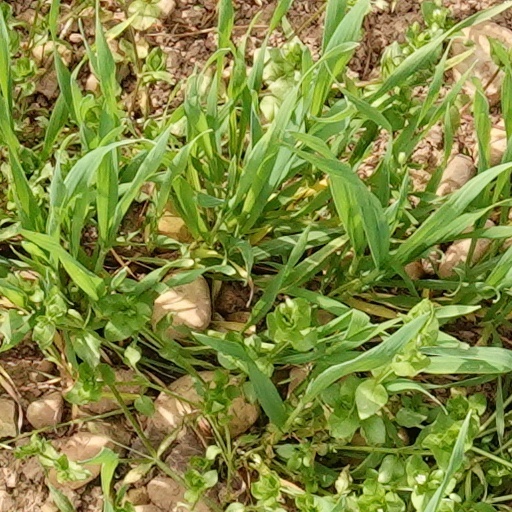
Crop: wheat